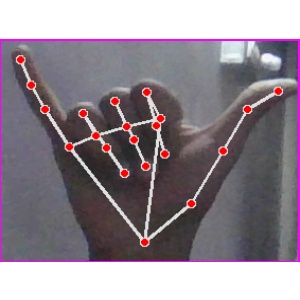
अक्षर: य